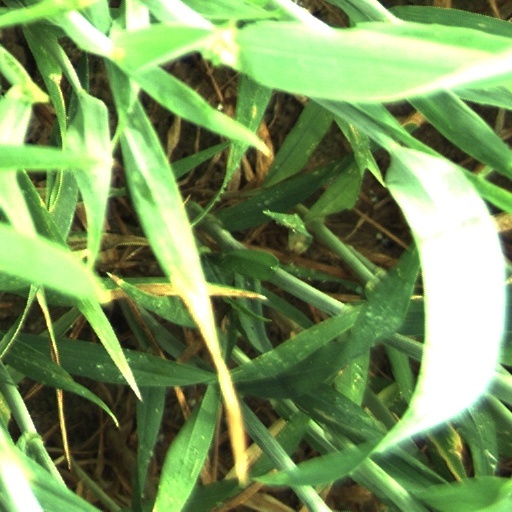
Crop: wheat